Ochetostoma erythrogrammon

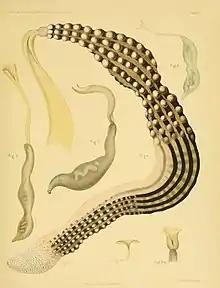
"O. erythrogrammon" is the largest image

"Ochetostoma erythrogrammon" occurs in the Atlantic Ocean, the Mediterranean Sea, and the Indian and Pacific Oceans. Its typical habitat is beaches of muddy sand where it lives in a burrow it digs in the intertidal zone. Countries from which this spoon worm has been reported in the Indo-Pacific region include Somalia, Mauritius, Malaysia, Indonesia, Vietnam, Hong Kong and Japan. It is also known from the Red Sea, the Mediterranean Sea, South Africa, Bermuda, Bahamas, Venezuela and Brazil.